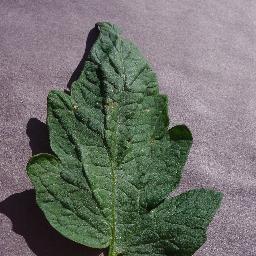
Label: Tomato___Target_Spot